Catherine Opalińska

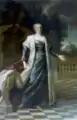
Portrait by Jean-Baptiste Lemercier, 1728

As long as she lived, Stanisław reportedly benefited the Catholic church and the Jesuit order financially. In contrast to Stanisław, Catherine did not adjust to life in France or Lorraine, but felt a certain bitterness over her exile, and continued to long for Poland-Lithuania. Catherine Opalinska was described as homely, pious and charitable, but also as a "dour" personality whom Stanisław regarded to be boring. As soon as they were installed with their court in Lorraine, Stanisław took numerous mistresses, many among her ladies-in-waiting, such as Catherine Ossolińska and Anna Maria Ossolińska, the "Première dame d'honneur" Marie-Louise de Linanges, Madame de Bassompierre and Madame de Cambres, until from 1745 he had a permanent relationship with Marie Françoise Catherine de Beauvau-Craon, all relationships which Catherine could not prevent.